Tarisappalli

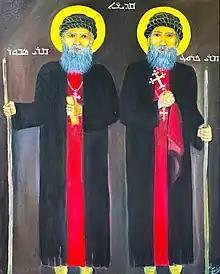
Mar Sapor and his colleague Mar Proth, the Persian Syrian bishops who are believed to have arrived in Kerala in the early 9th century.

' or ' was a Persian Syrian Christian church in Kollam. The first written mention of this church comes from the Tarisappaḷḷi Copper Plates of Venad. Tradition has it that this ancient church in Kollam is one of the seven churches founded by the disciple of Jesus Christ, Thomas the Apostle.